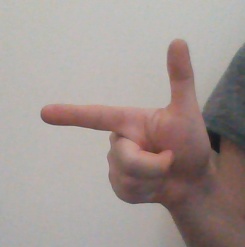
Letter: yaa